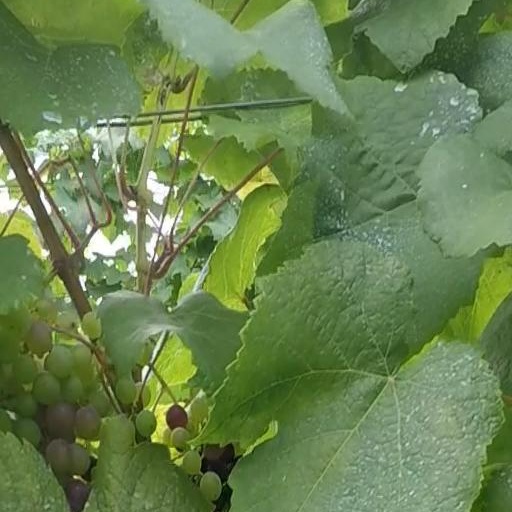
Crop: grape